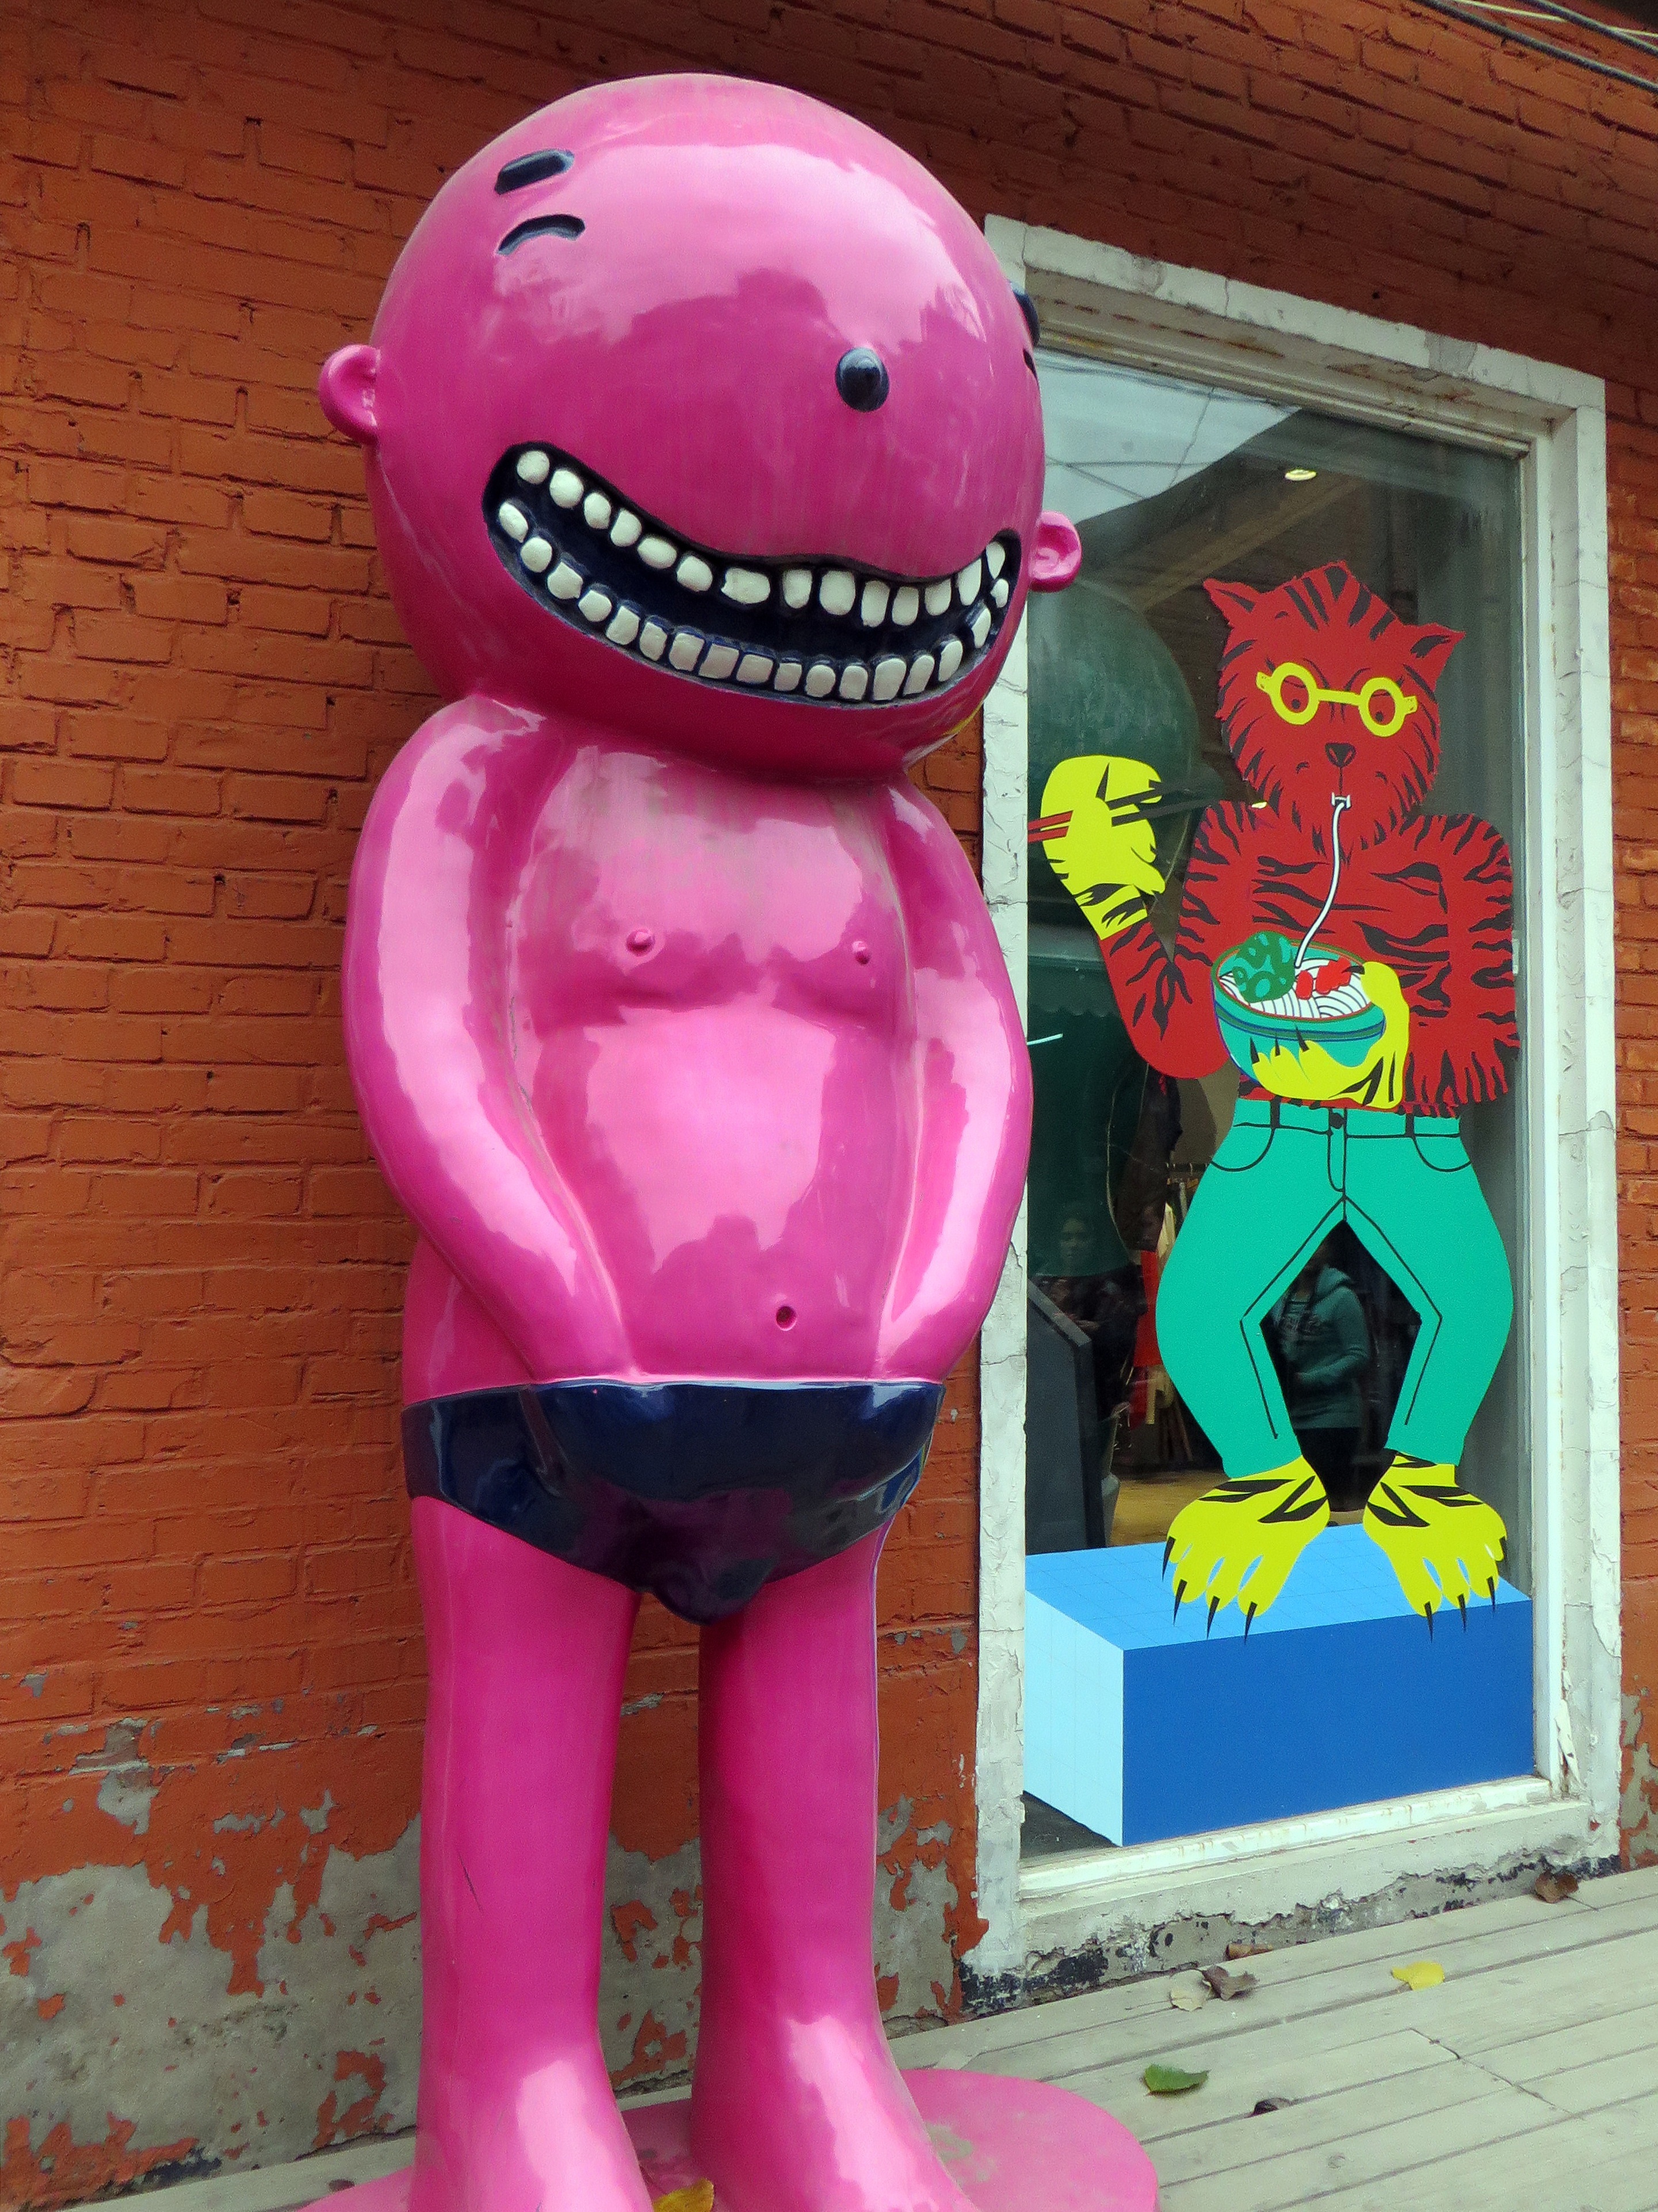
balloon, statue, red, color, pink, toy, laugh, relaxation, figurine, mascot, china, comic, pleasure, modern art